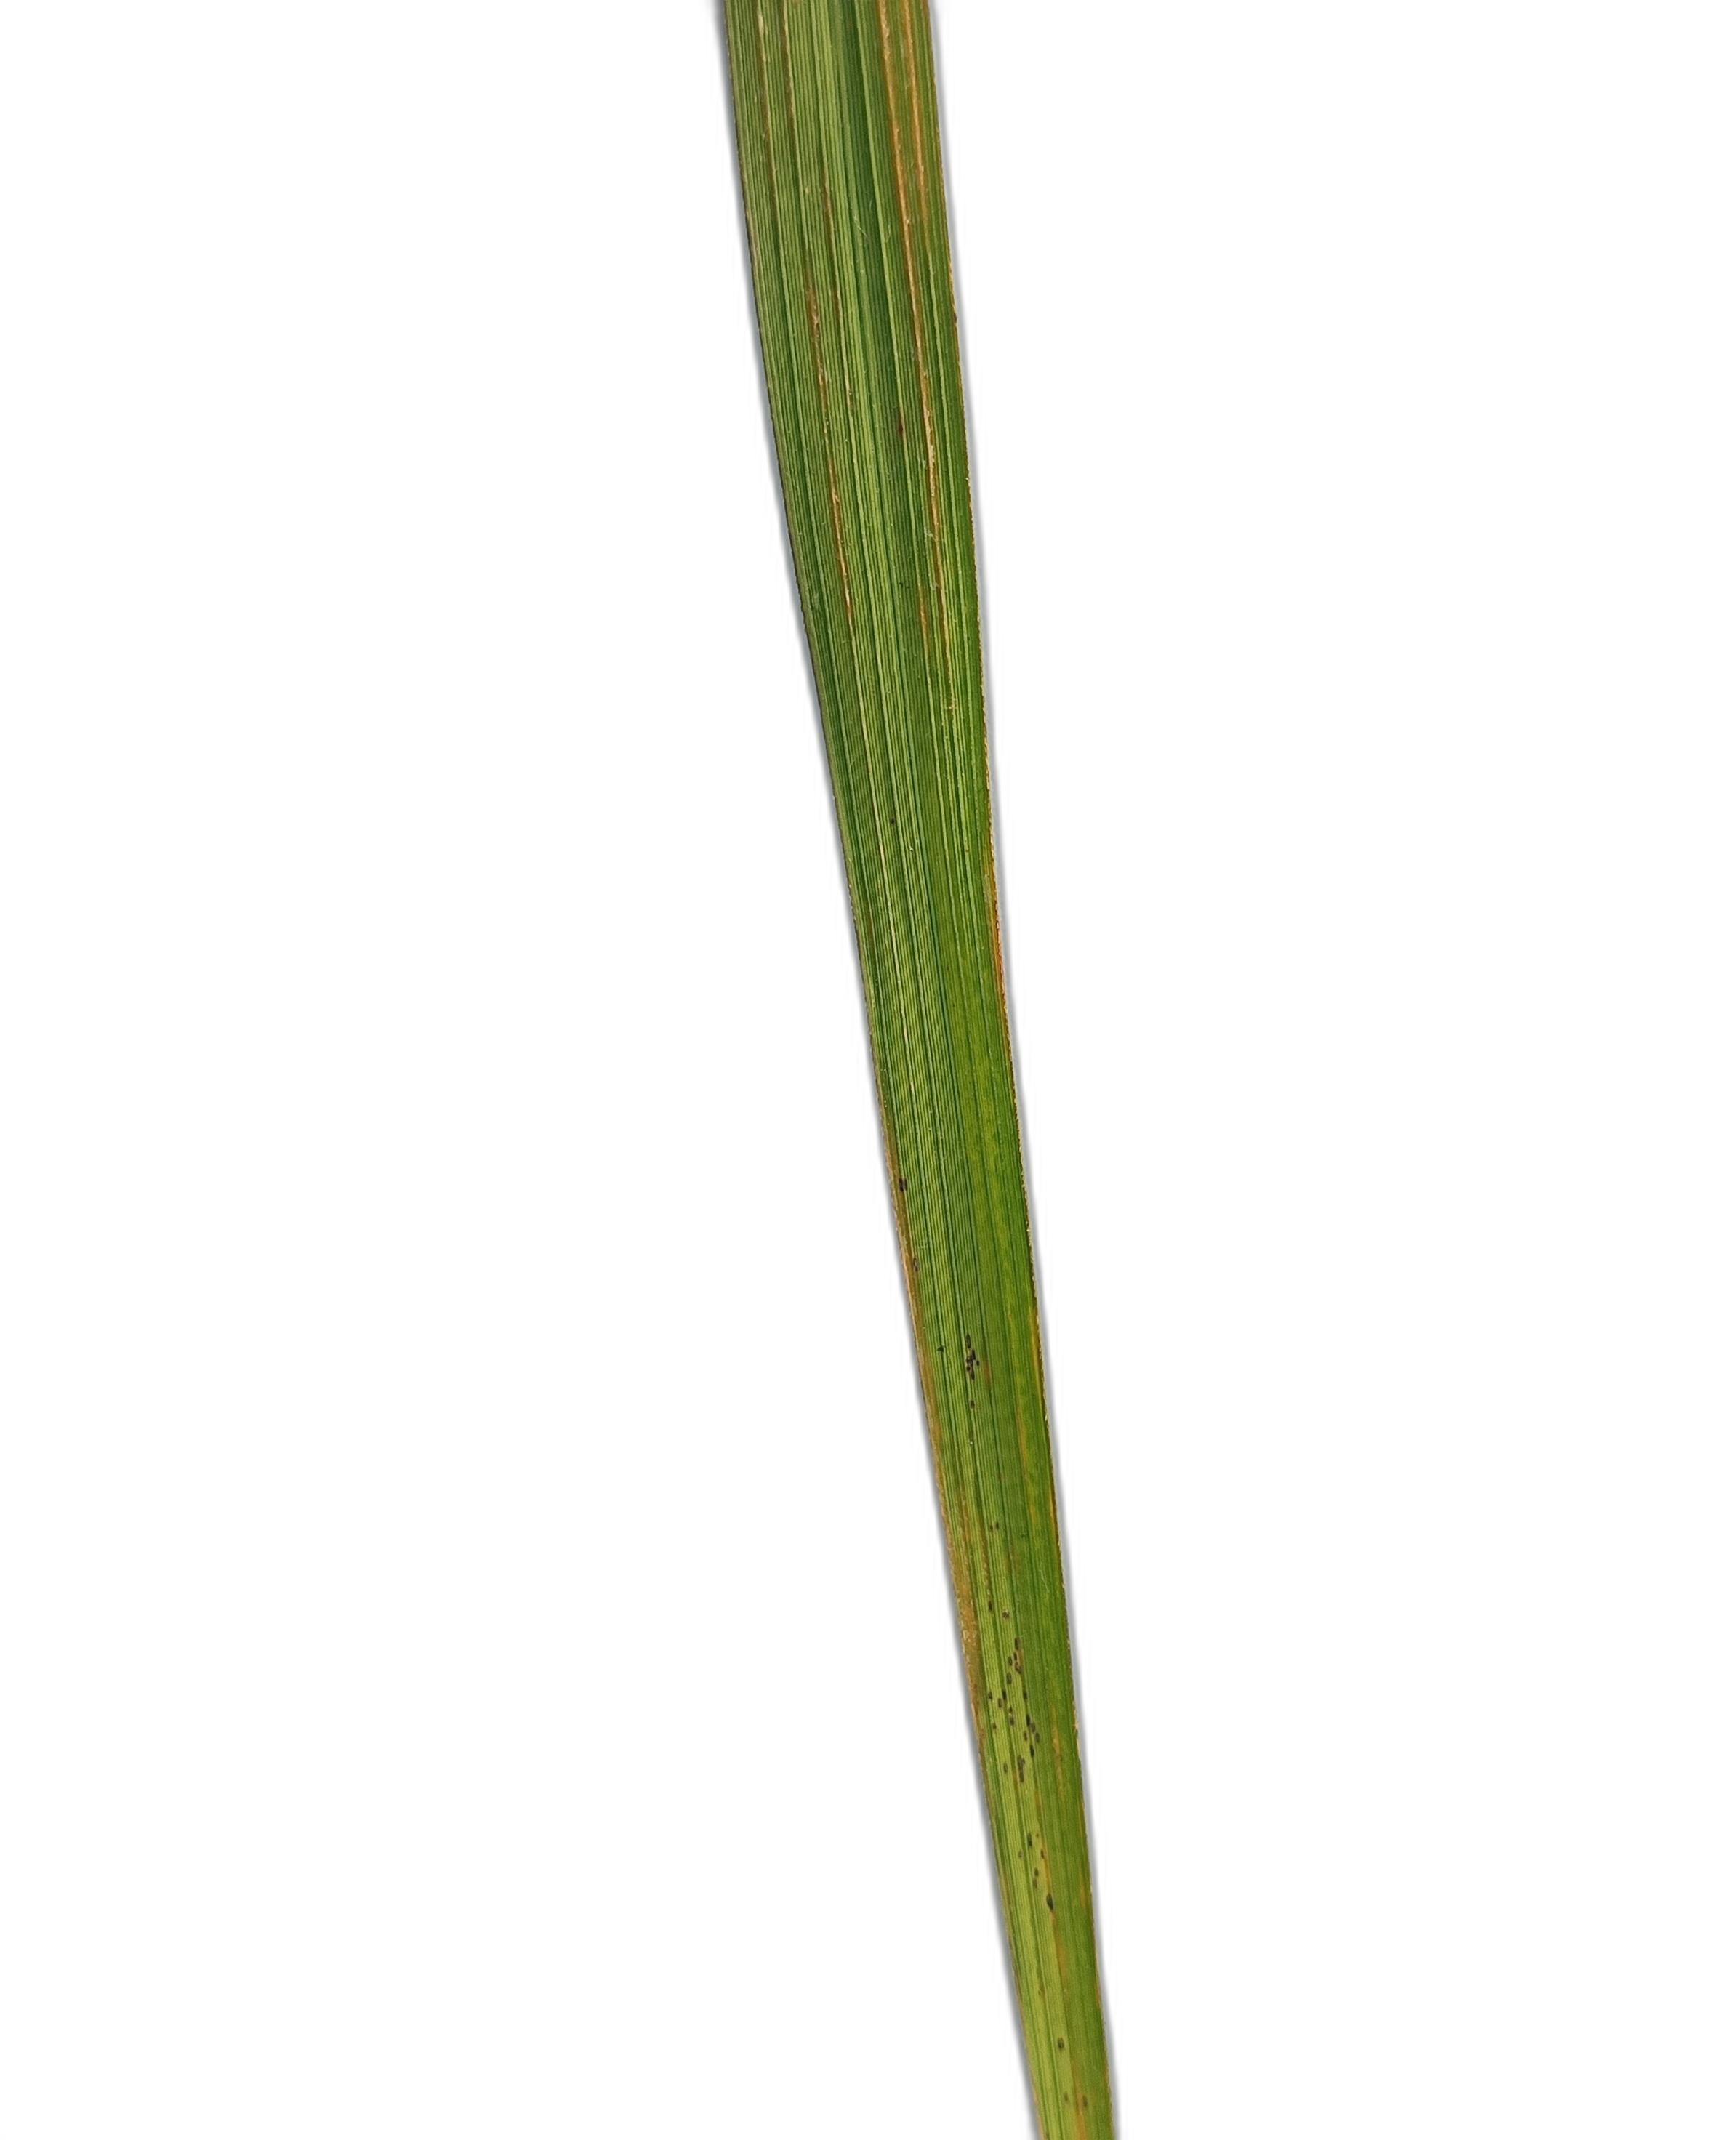
Label: Rice Stripes